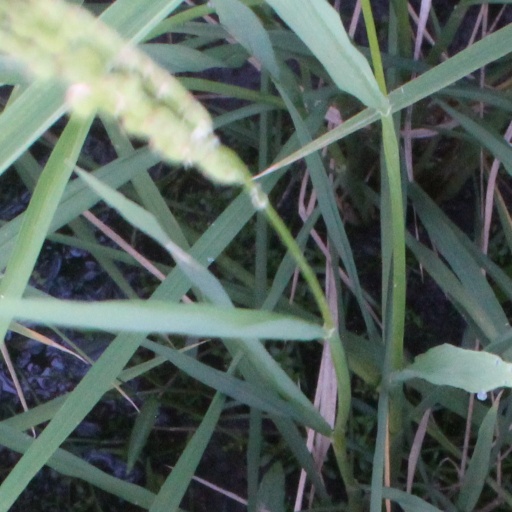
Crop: rice